National Institute of Standards and Technology

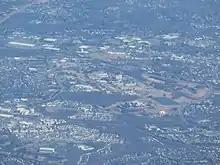
Aerial view of the Gaithersburg campus in 2019

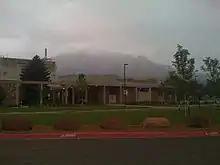
Boulder Laboratories

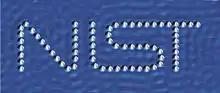
A 40 nm wide NIST logo made with cobalt atoms

NIST is headquartered in Gaithersburg, Maryland, and operates a facility in Boulder, Colorado, which was dedicated by President Eisenhower in 1954. NIST's activities are organized into laboratory programs and extramural programs. Effective October 1, 2010, NIST was realigned by reducing the number of NIST laboratory units from ten to six. NIST Laboratories include: